Earl Browder

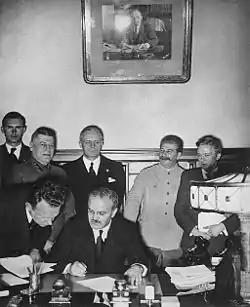
With German Foreign Minister Joachim von Ribbentrop and Soviet leader Joseph Stalin looking on, Soviet foreign minister Vyacheslav Molotov signs non-aggression treaty (August 23, 1939)

While Earl Browder was one of the top leaders of American communism during the so-called Third Period of the early 1930s, he came into his own during the interval which followed, the era of the popular front against fascism. With the rise of Adolf Hitler to Chancellor of Germany at the end of January 1933, the balance of power in Europe was shifted. Formerly home to one of the most powerful communist organizations, the Communist Party of Germany (KPD) was quickly suppressed. The failure of the KPD to cooperate with workers adhering to the rival Social Democratic Party of Germany (SPD) was seen by many Comintern officials as a major contributing factor to the disaster. New tactics building a broad alliance in opposition to fascism seemed to be indicated.